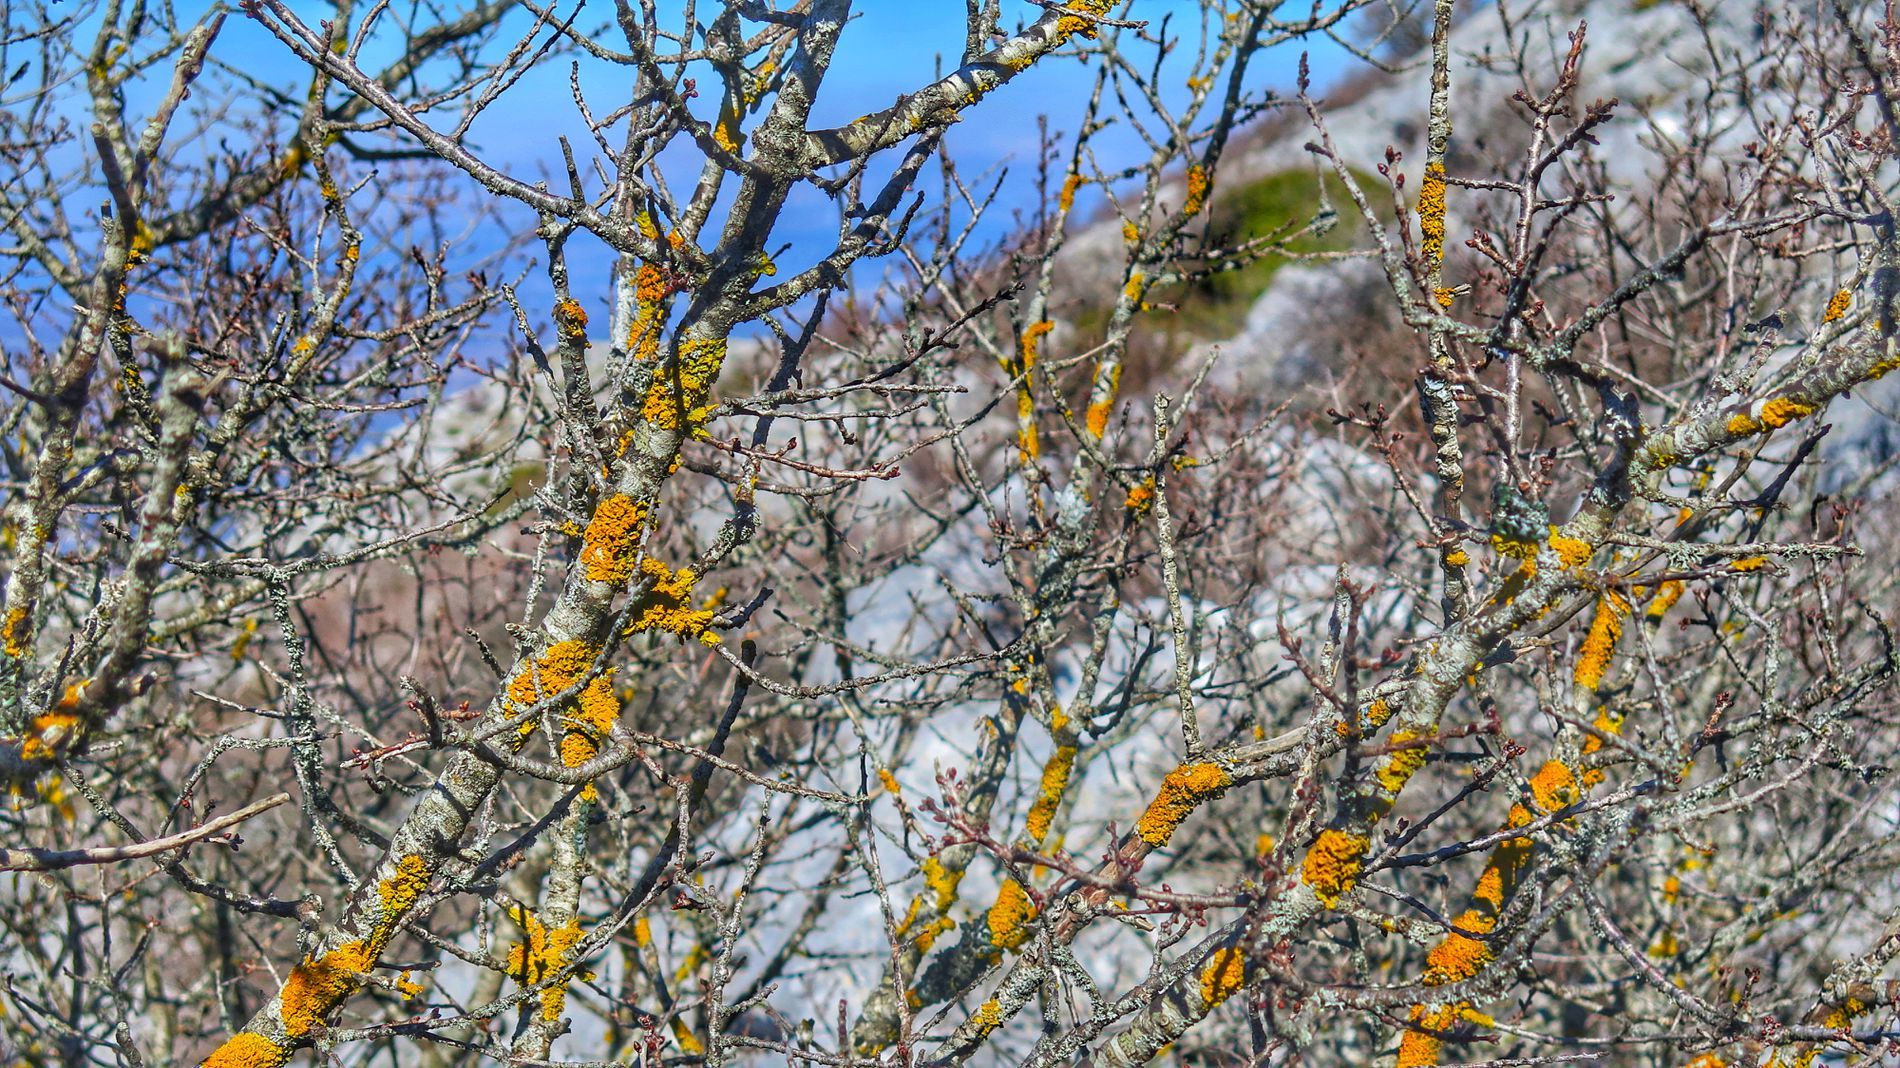
Leafless Tree Branches
The photo shows several twisted, leafless branches interconnecting with each other, making the background behind it unclear.
From a slightly low angle shot, the photo was captured to show many leafless tree branches twisted and connected with each other, with vivid orange patches, which makes a strong contrast with the pale branches. The connected branches make the background of the photo unclear.
Labels: Ice, Nature, Outdoors, Weather, Plant, Tree, Vegetation, Flower, Frost, Snow, Bud, Sprout, Conifer, Scenery, Grass, Pollen, Leafless Branches
Camera: Canon Canon PowerShot G16
Aperture: F3.2
Exposure: 1/2000 sec
ISO: 100
Focal length: 13.9 mm